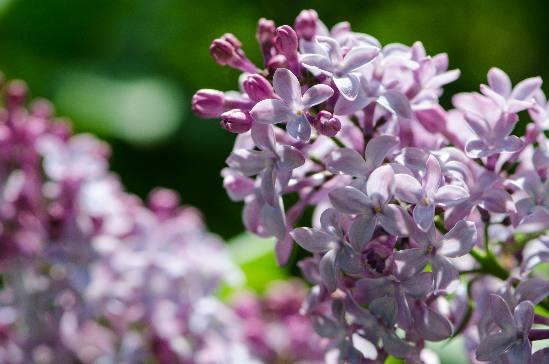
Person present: No